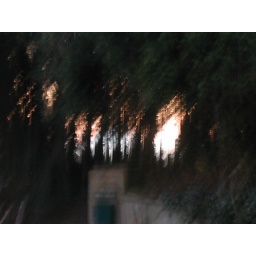
Wintry sun &amp;amp; sky over bay, forest &amp;amp; mountains, seen through A&amp;amp;J's drive (experimental shots)